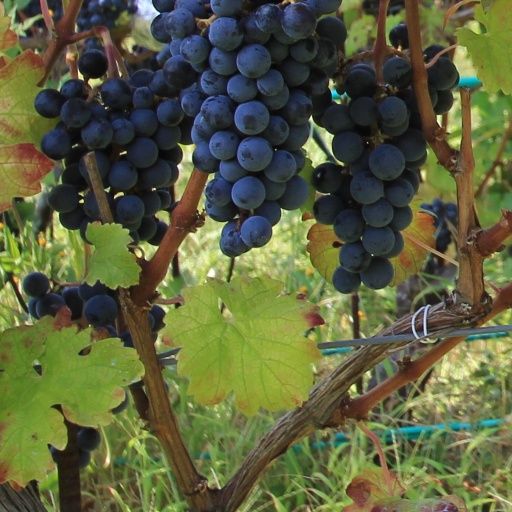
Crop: grape